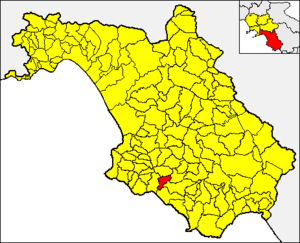
Castelnuovo Cilento est une commune italienne de la province de Salerne dans la région Campanie en Italie.